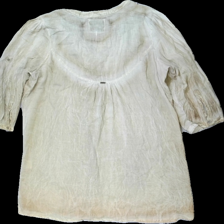
View: back
Type: Tunic
Category: Ladies
Brand: Pulz
Colors: Beige, Brown
Material: 100% cotton
Pattern: Other
Cut: Regular
Size: XL
Season: All
Holes: Major
Damage location: bottom left
Damage 2 location: bottom right
Damage 3: hål
Damage 3 location: top center
Price range: <50
Recommended usage: Export
Description: tie-dye mönstrad tunika med hål vid knapparna